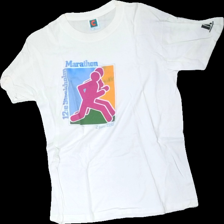
View: front
Type: T-shirt
Category: Unisex
Brand: Not in the list
Brand text on label: Chop all cotton
Colors: Blue, White, Green, Multicolor
Material: 100% cotton
Pattern: Other
Cut: Regular, C-collar
Size: M
Season: All
Stains: Minor
Price range: <50
Recommended usage: Recycle
Description: yellow wash